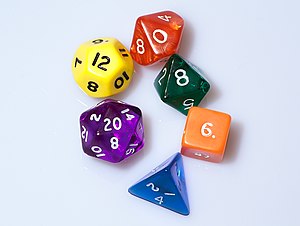
Dungeons & Dragons / Spillets forløb
Polyhedrale terninger bruges i de fleste bordrollespil, herunder Dungeons & Dragons.
Dungeons & Dragons er et bordrollespil. Det blev opfundet af Gary Gygax og Dave Arneson i 1970 og udgivet af Garys firma Tactical Studies Rules. Det har dog siden 1997 været udgivet af det amerikanske spil firma Wizards of the Coast.